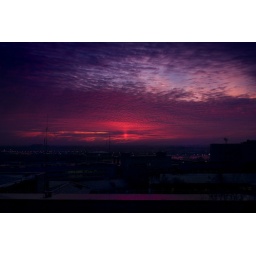
Another evening over the river through my window